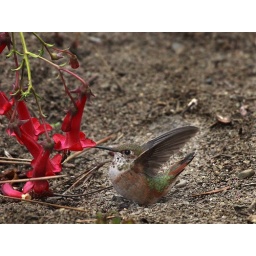
This Rufous hummingbird is sitting on the ground trying to sip from this flower. Photographed in Spokane, WA.